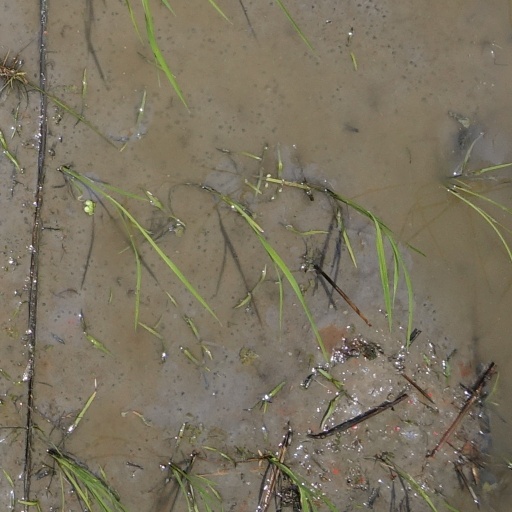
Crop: rice